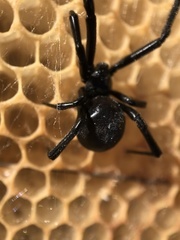
Species: Lactrodectus_hesperus